Omeisaurus

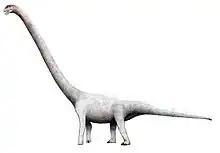
"O. tianfuensis"

The next and most bountiful "Omeisaurus" discovery came in the 1980s when many dinosaur remains were found at Dashanpu in Zigong, these remains including a nearly complete skeleton, several skulls, and additional postcrania from several individuals. The best of these skeletons, a nearly complete and semi articulated postcranial skeleton (ZDM T5701), was selected as the holotype and described by He "et al" in 1984. A nearly complete skull and partial postcranial skeleton (ZDM T5702) was selected as the paratype, and is one of the few known "Omeisaurus" specimens with a well preserved skull. The several specimens were described in much detail later in 1988, with a skeleton mounted at the Zigong Dinosaur Museum sometime later. Interestingly, "O. tianfuensis" was discovered to have a tail club on the end of its caudal vertebrae based on a specimen from Dashanpu. A second new species was named in 1988, "O. luoquanensis," in the osteology of "O. tianfuensis" off of a partial postcranial skeleton.